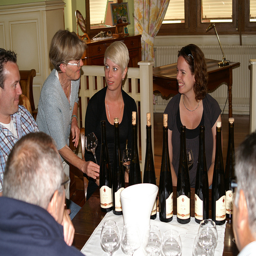
People sitting around a table talking with wine glasses and bottles
A woman grabbing a wine glass by several bottles and people.
A group of people at a wine tasting
a group of people gather around a table with bottles and glasses of wine.
A group of people sit around having a wine tasting.